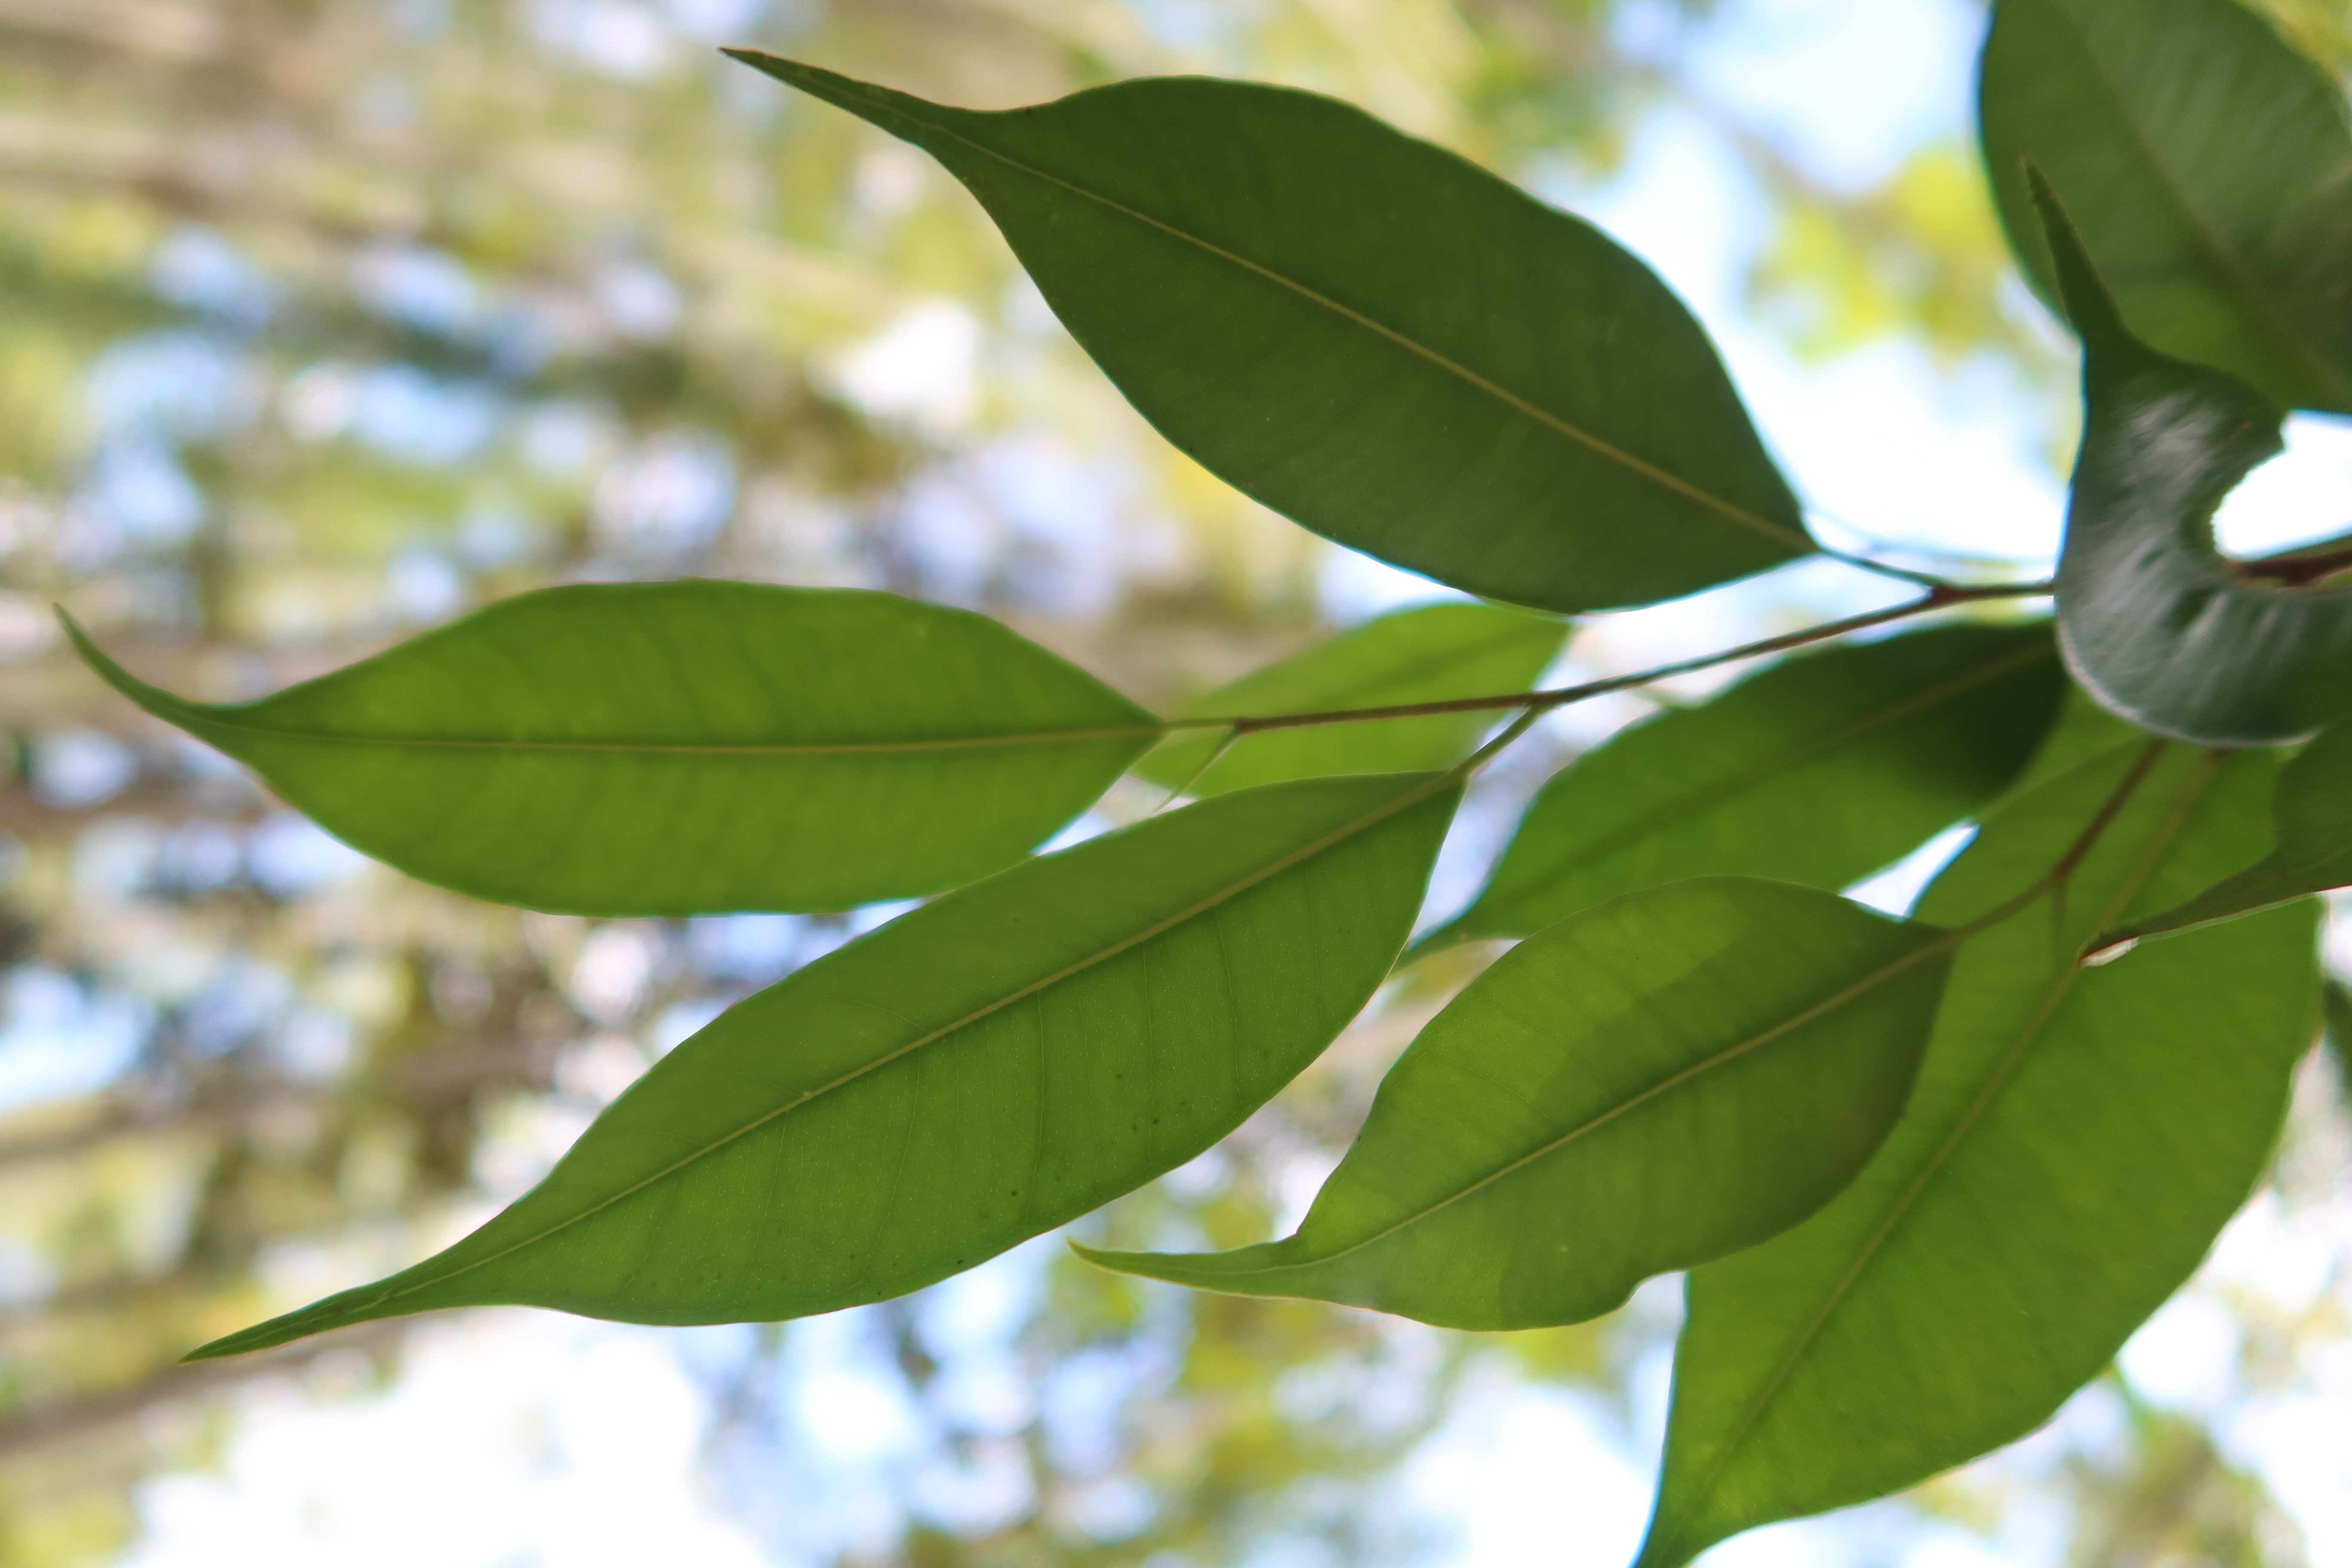
Label: Healthy